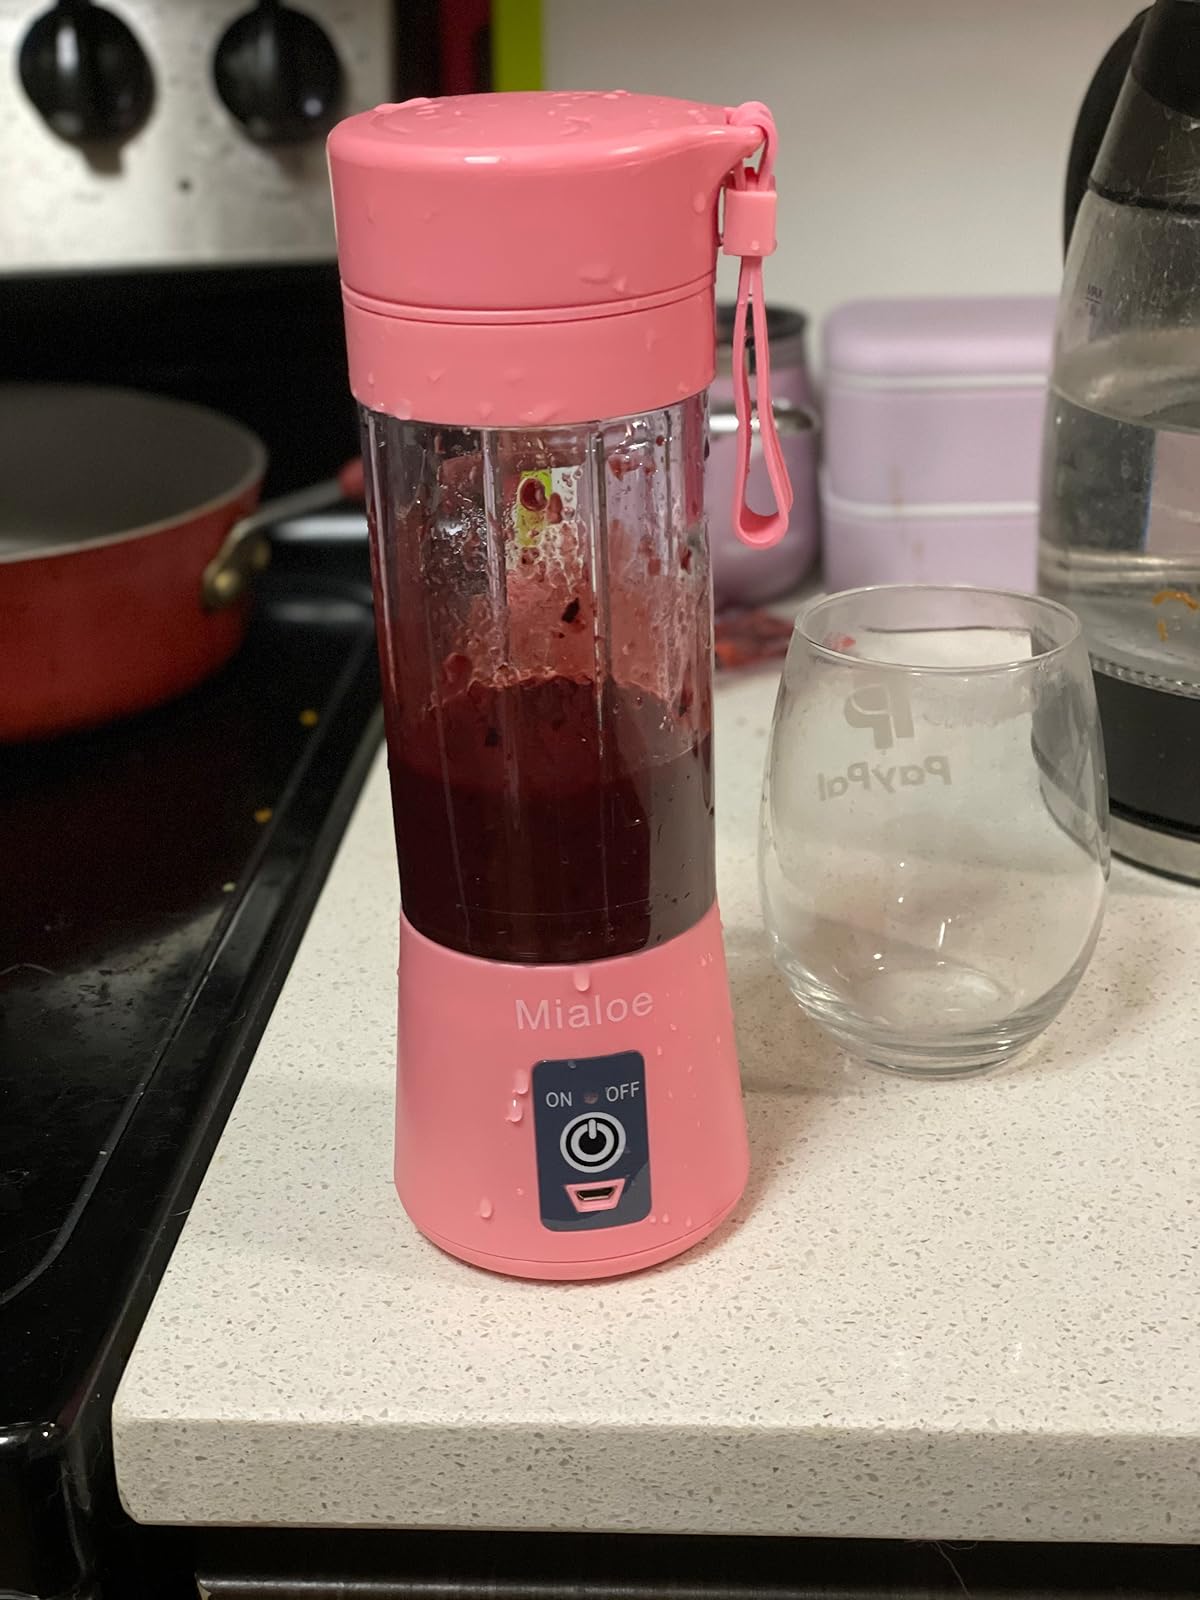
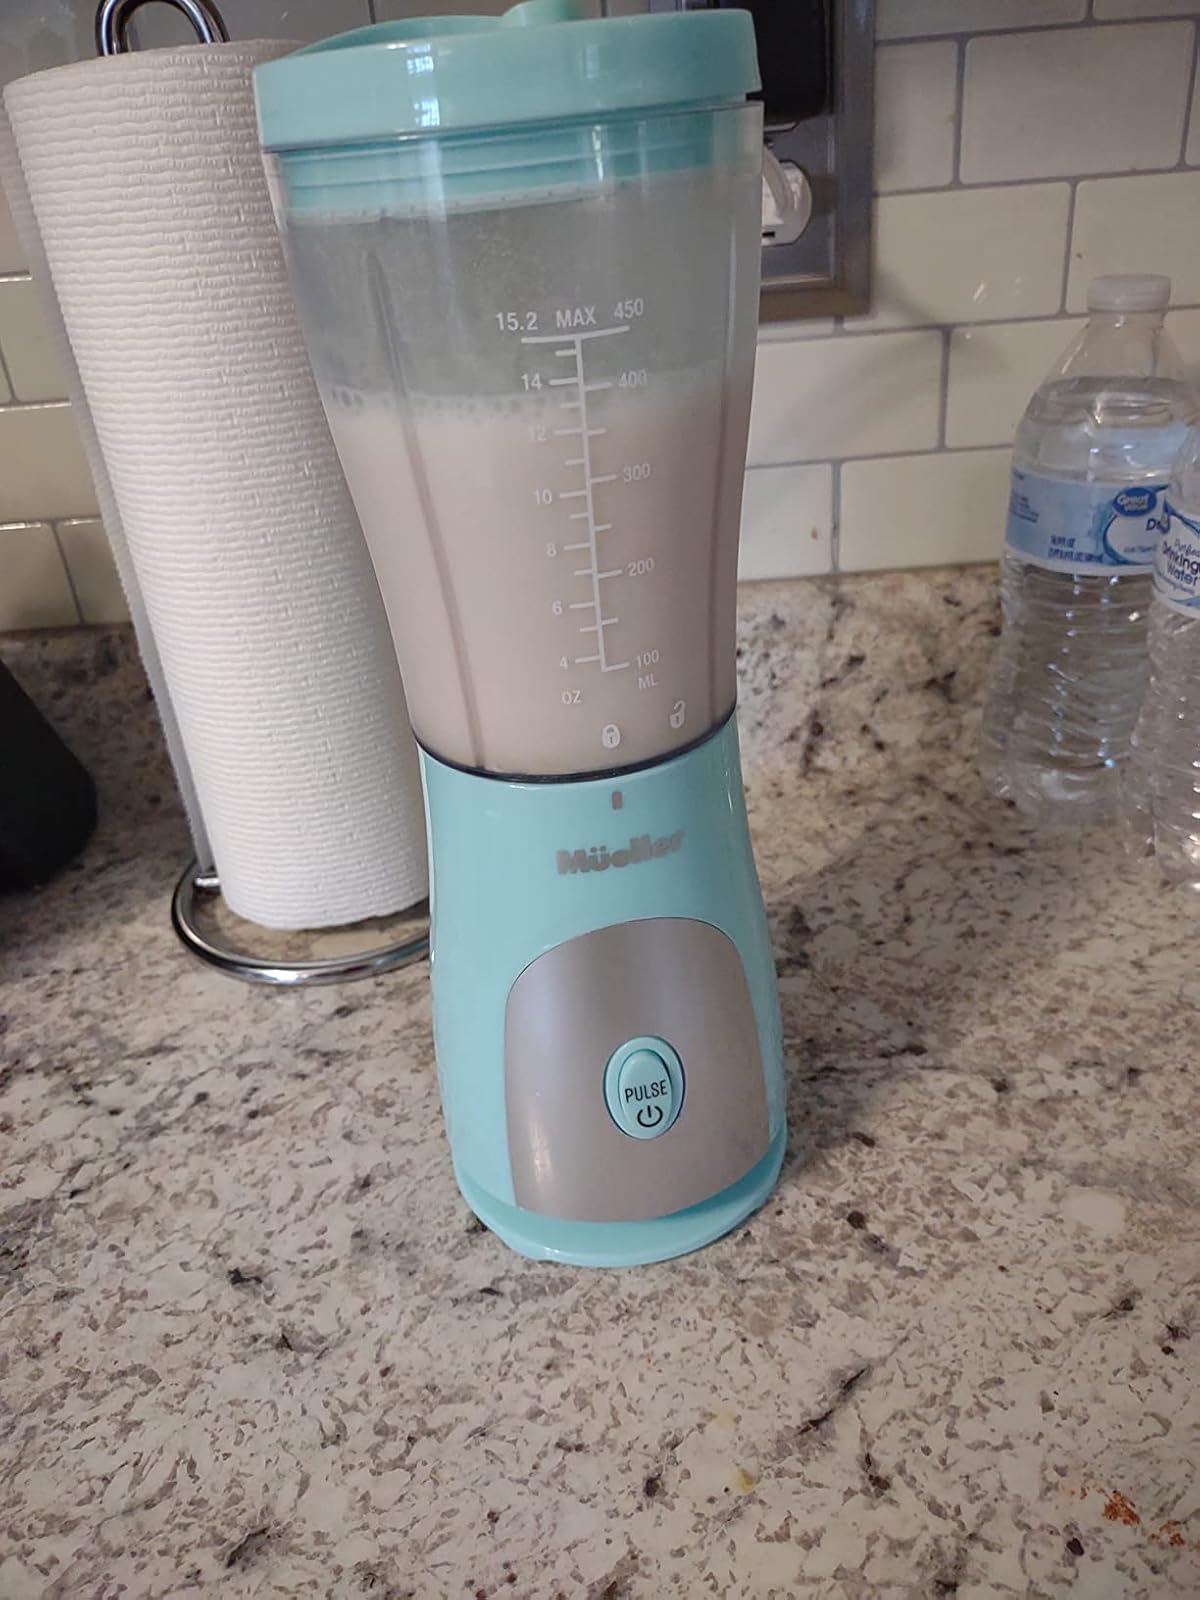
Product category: items_blender
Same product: no